Finland–Italy relations

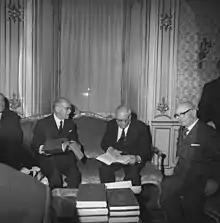
Finnish President Urho Kekkonen and Italian President Giuseppe Saragat in 1971

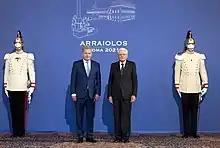
Sauli Niinistö and Sergio Mattarella

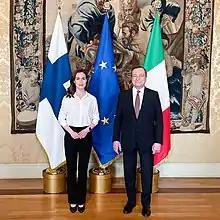
Sanna Marin and Mario Draghi

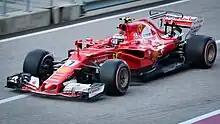
F1 driver Kimi Räikkönen with Ferrari in 2017 season

Finland-Italy relations are foreign relations between Finland and Italy. Both countries established diplomatic relations on 6 September 1919. Finland has an embassy in Rome, Italy has an embassy in Helsinki. Both countries are full members of the European Union, NATO, Organization for Security and Co-operation in Europe, Council of Europe and the Eurozone.